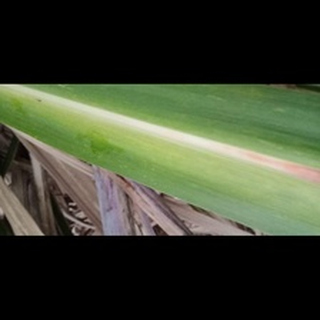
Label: sugarcane_yellow_leaf_disease